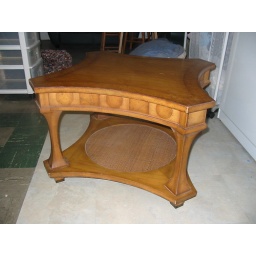
$50 unique, mid century solid fruitwood table in excellent condition with woven insert on bottom shelf